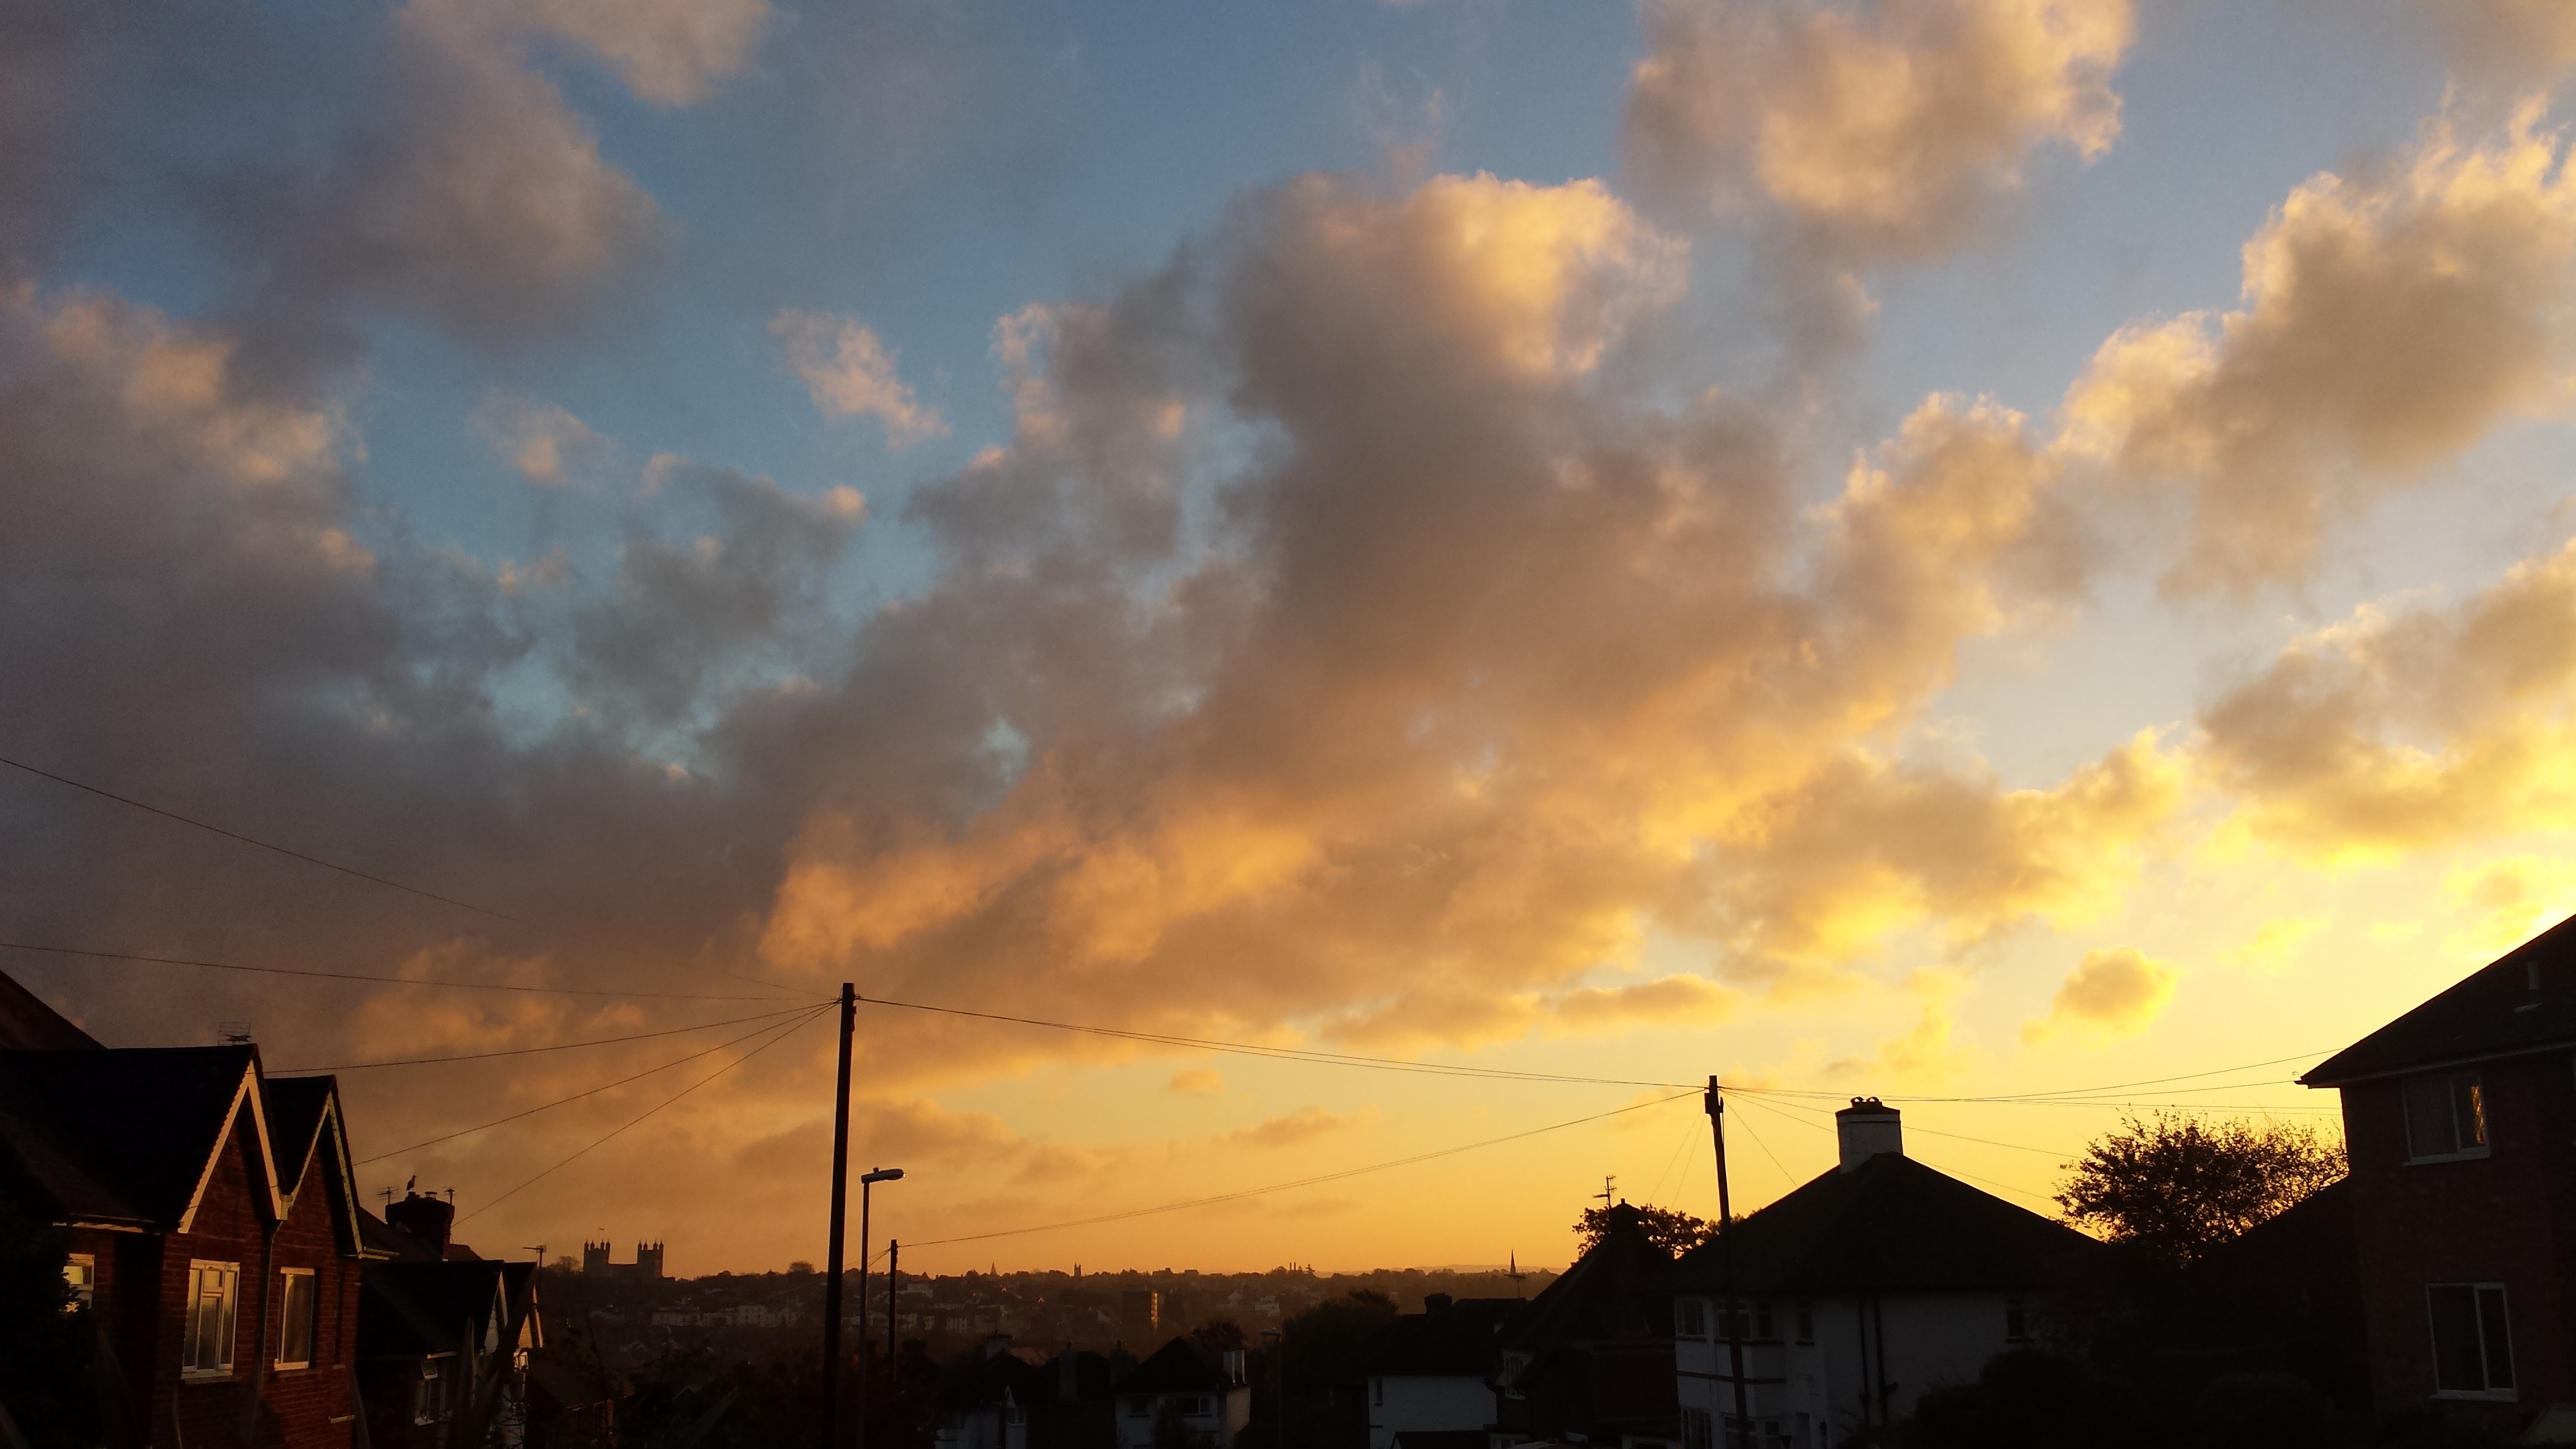
cloud, sky, sun, sunrise, sunset, sunlight, morning, dawn, atmosphere, dusk, evening, afterglow, meteorological phenomenon